Fenelon Township

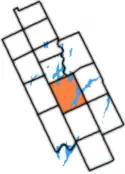
Fenelon Township within Kawartha Lakes

The Township of Fenelon was a municipality in present-day Kawartha Lakes, Ontario, Canada. The township was named after François de Salignac de la Mothe-Fénelon (missionary) (1641–79) who was a missionary in New France, establishing a mission on the Bay of Quinte.